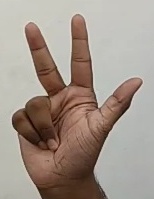
ASL sign: 3